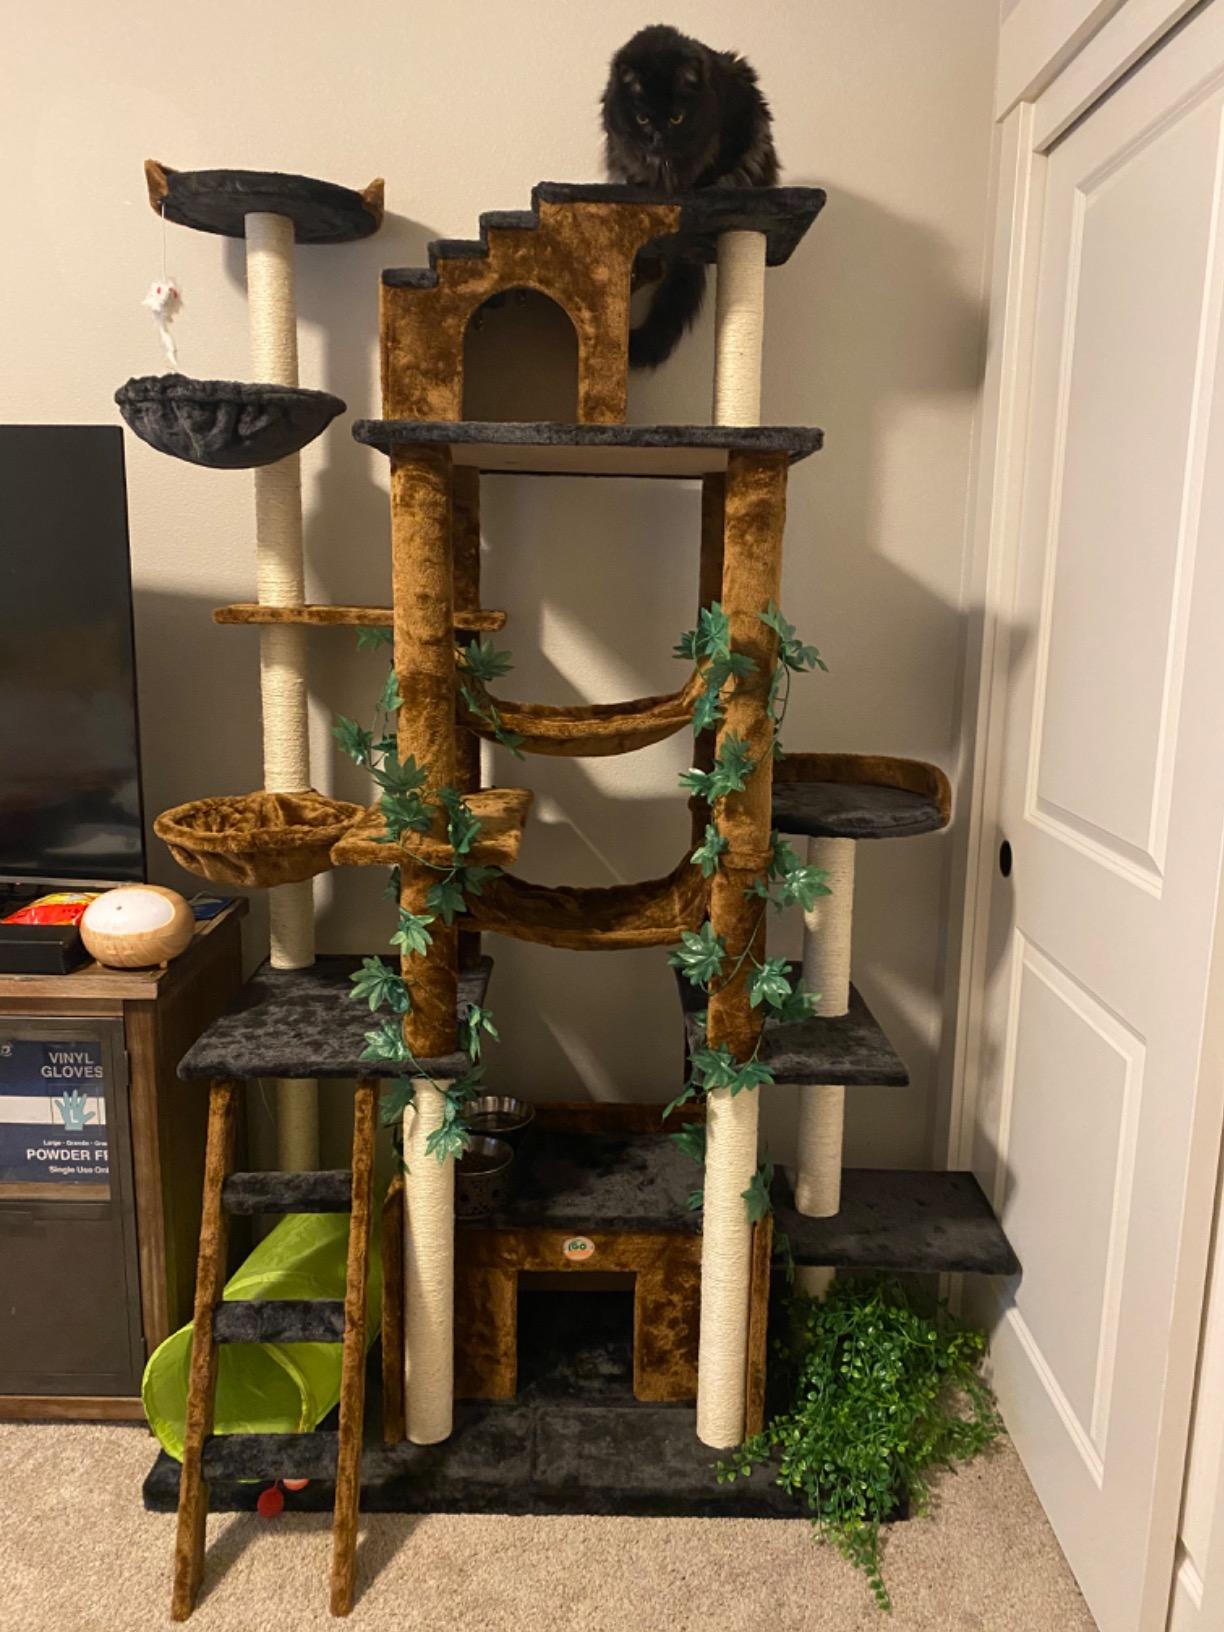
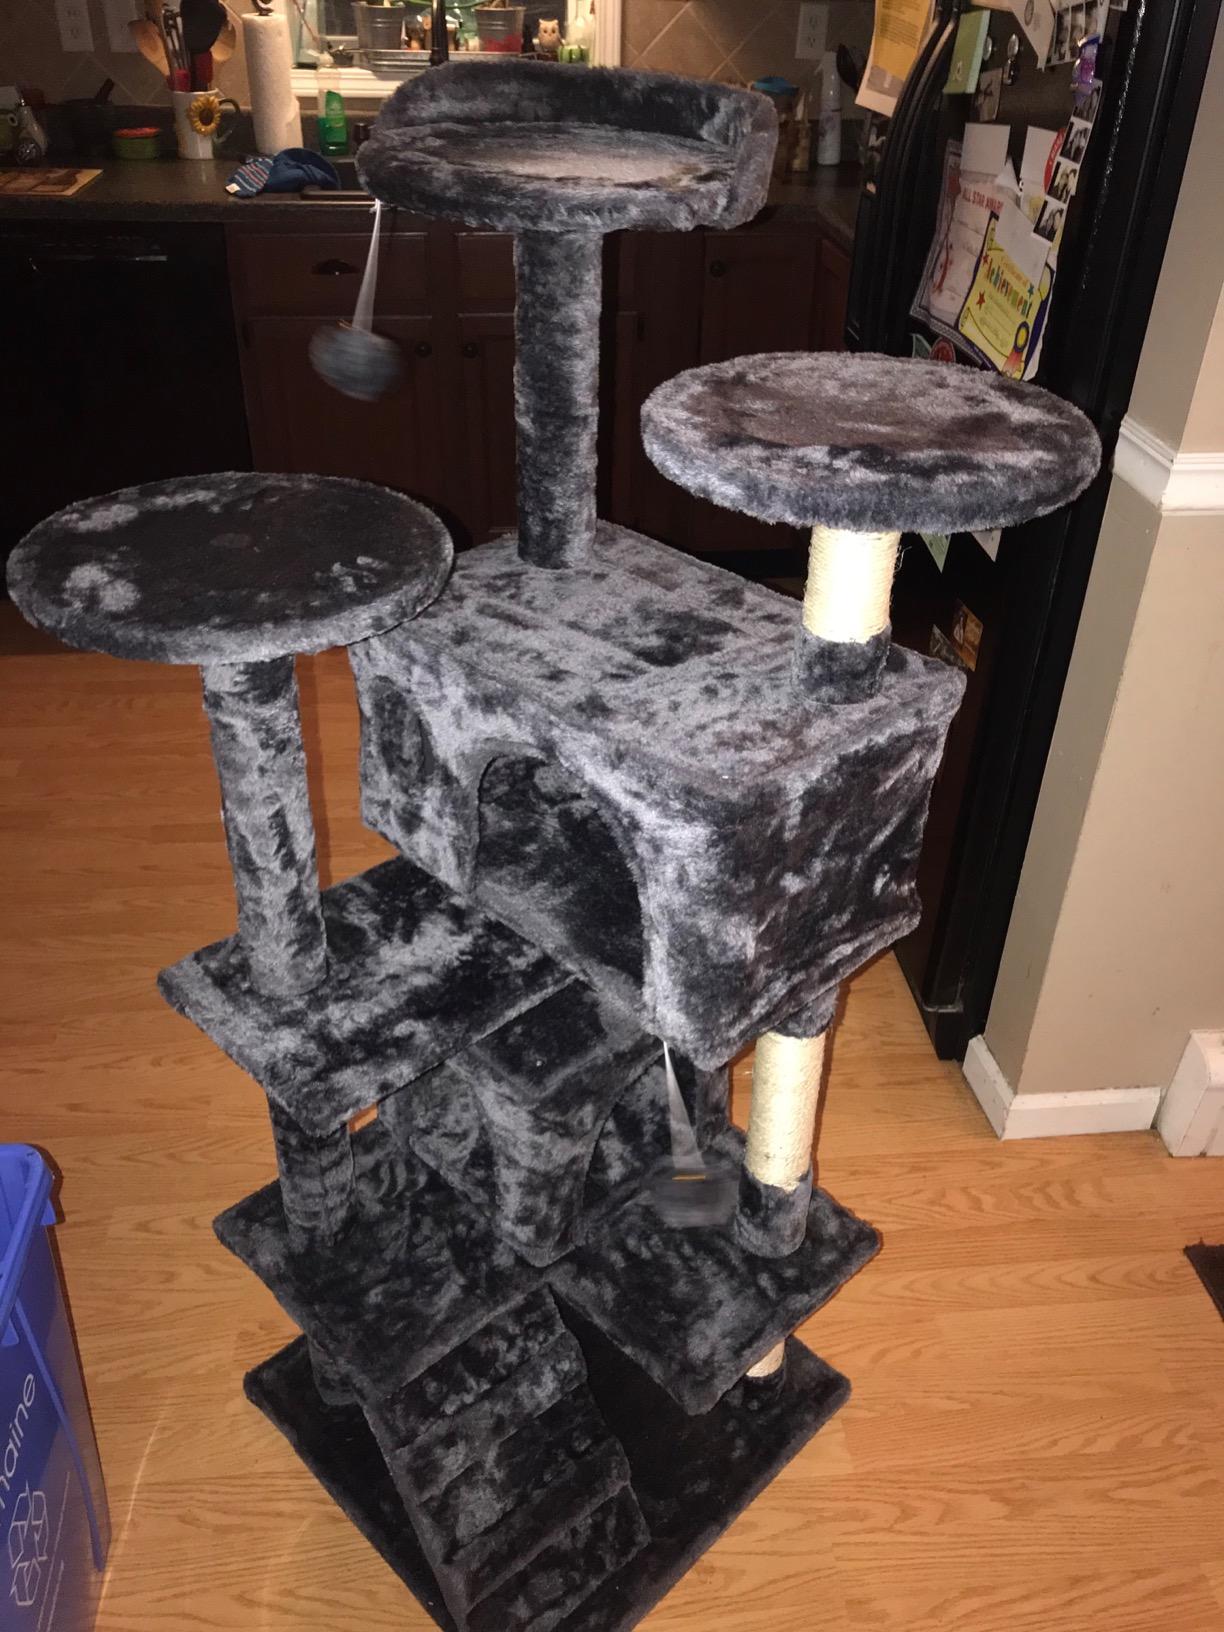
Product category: items_cat tree
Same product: no